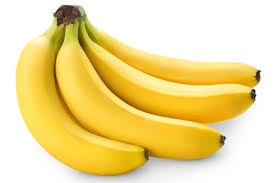
Label: banana